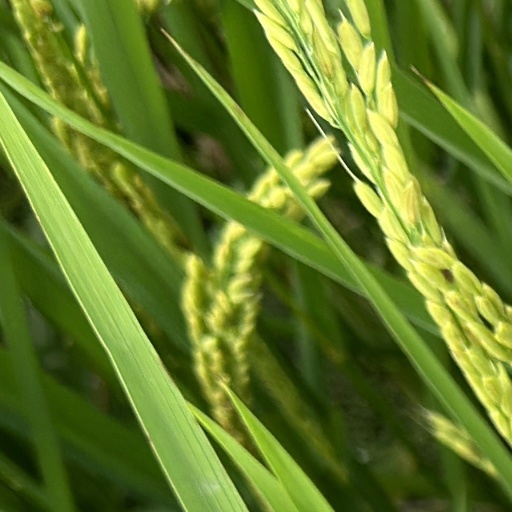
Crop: rice